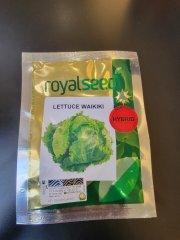
Mfuko maalumu ukiwa na picha yenye zao husika, unaotumika kuhifadhia mbegu zenye ubora zilizofanyiwa utafiti kitaalamu, na hivyo kumwezesha mkulima kuchagua mbegu hizo, kwa ajili ya upandaji wenye mafanikio yenye tija katika kilimo chake.